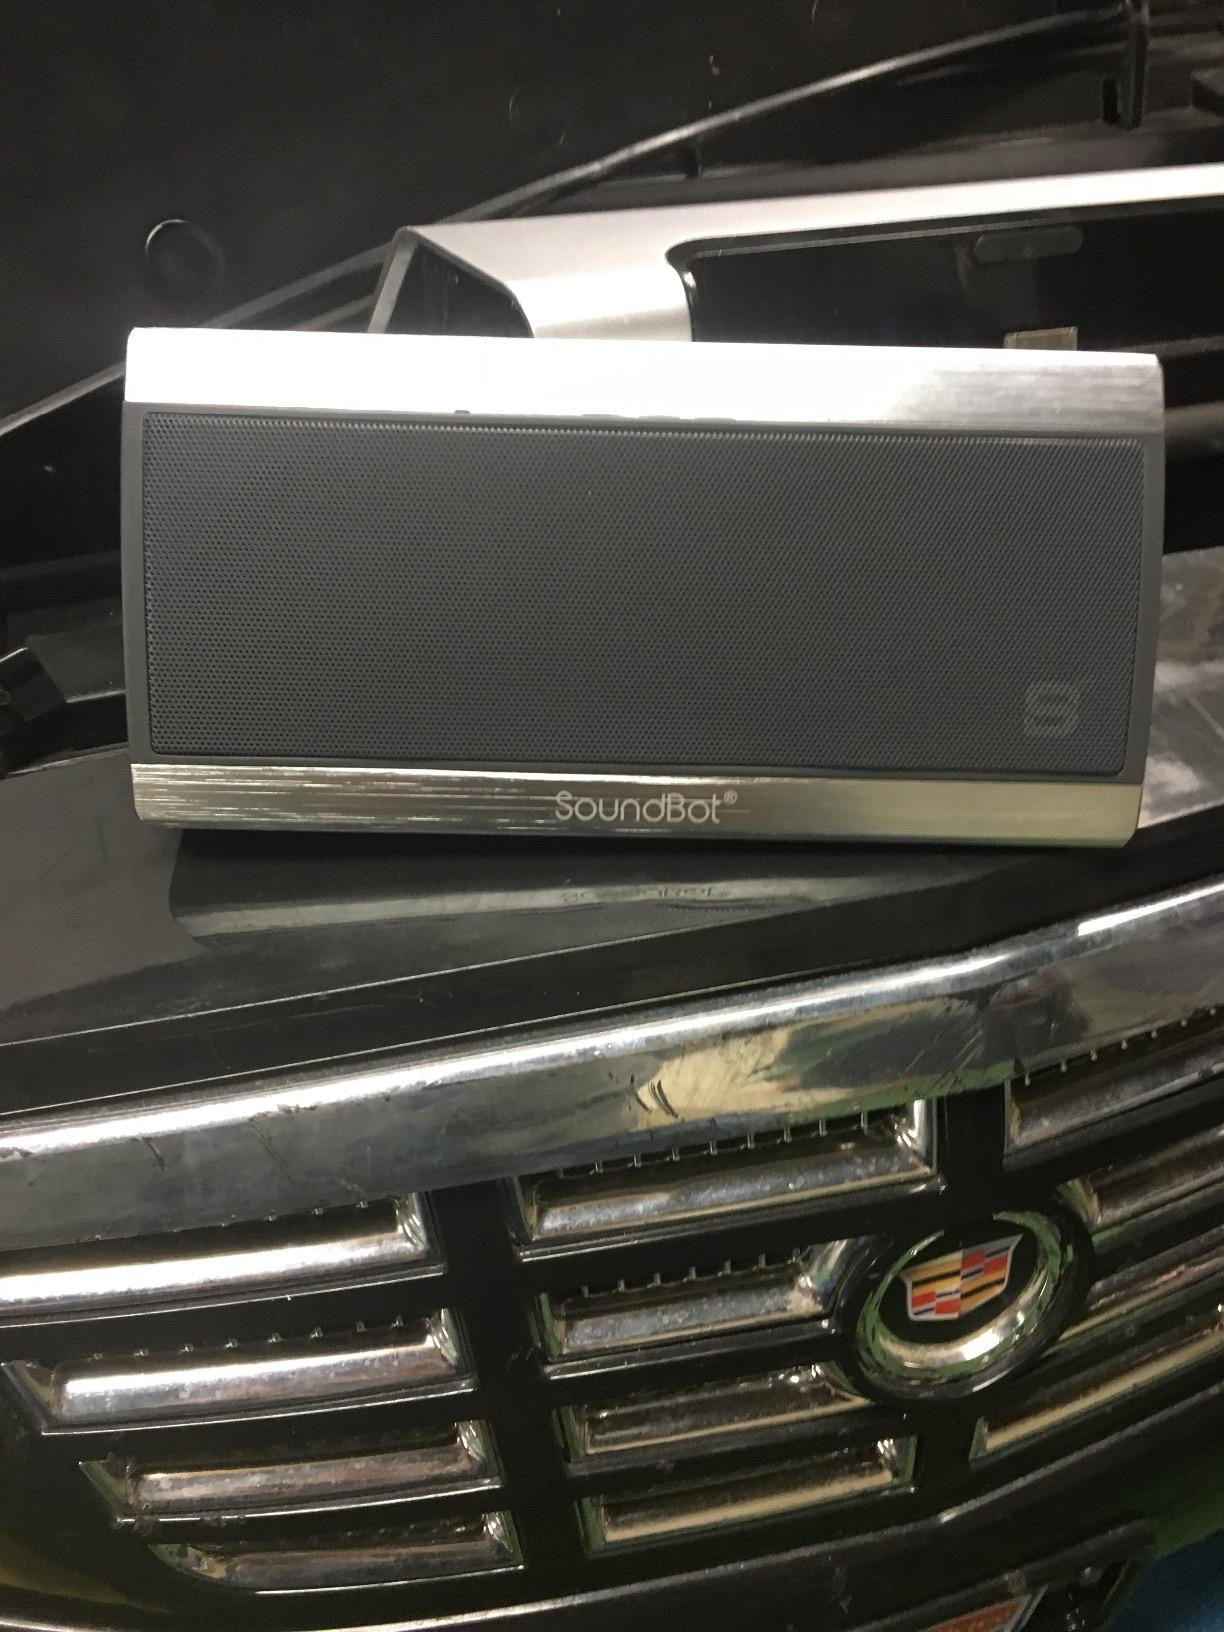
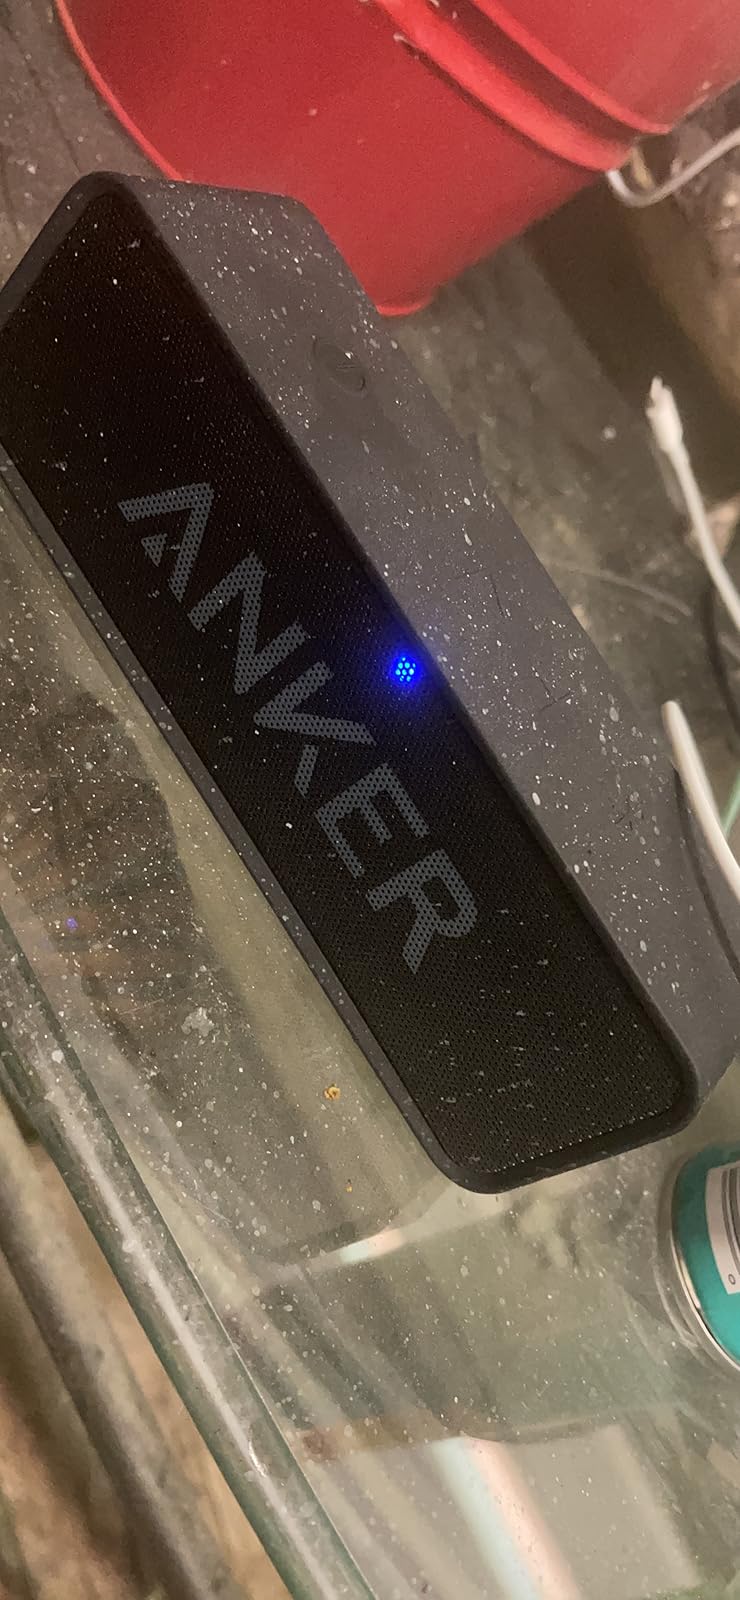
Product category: speaker
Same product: no